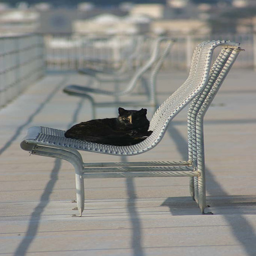
a public bench with a black cat sitting on it
A cat is laying on a white chair in the sunshine.
Dark cat lying on metal bench on promenade.
A cat sitting on top of a white lawn chair.
A cat is sitting on a bench on the waterfront.